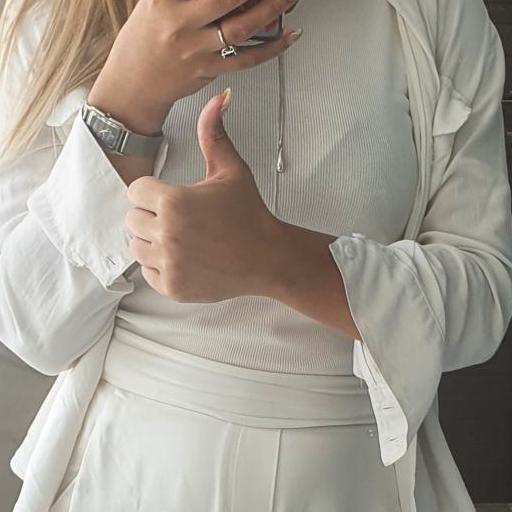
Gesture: like